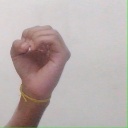
अक्षर: ऊ